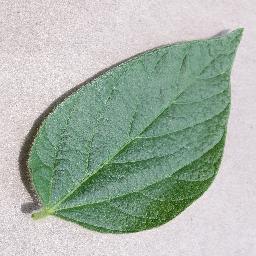
Label: Soybean___healthy